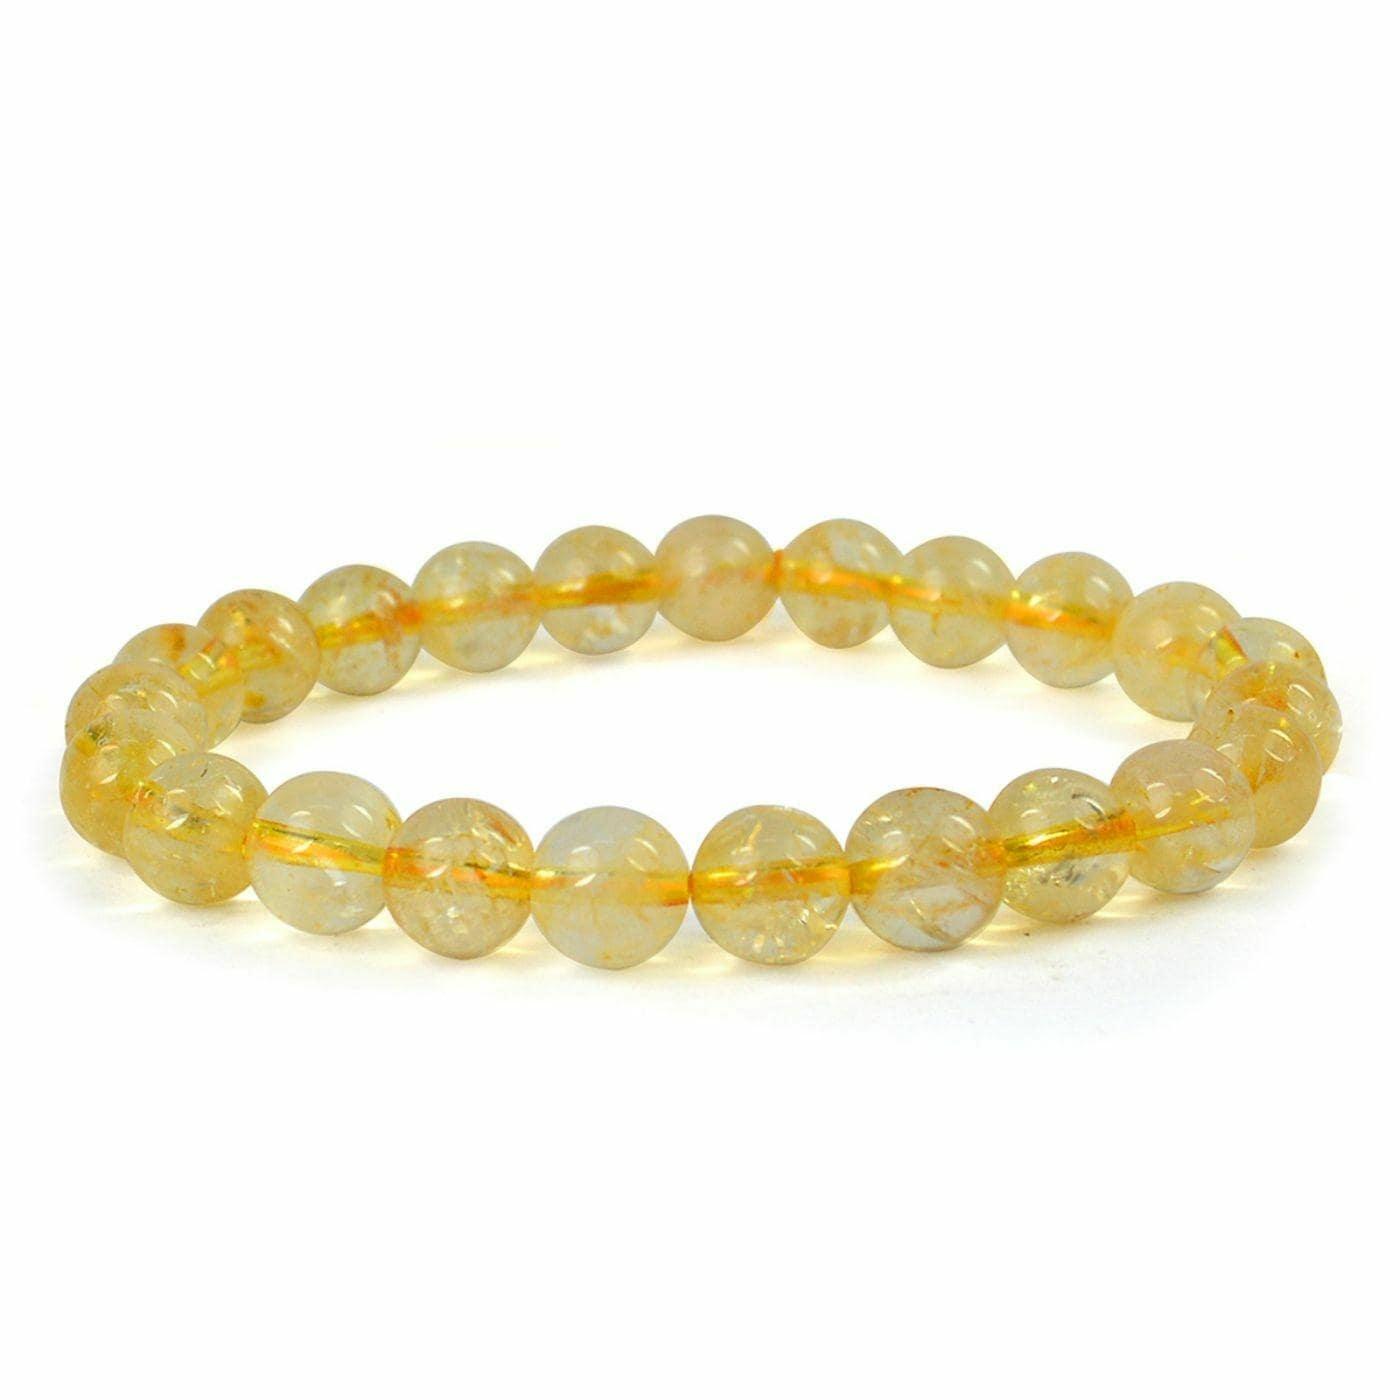
Reiki Crystal Products Citrine Bracelet Round Bead 8 mm Bracelet for Reiki Healing Stones
Type: Bracelets & Bangles
Brand: Reiki Crystal Products
Price: Rs. 725
Stretchable Elastic Handmade Natural Crystal Stone Bracelet | Diameter : 2.5 Inch. | Stone Size - 8 mm | Shape : Round | Charged By Reiki Grand Master & Vastu Expert
Features: Stretchable Elastic Handmade Natural Crystal Stone Bracelet | Diameter : 2.5 Inch. | Stone Size - 8 mm | Shape :Round | Charged By Reiki Grand Master & Vastu Expert,Natural Healing Stone for Reiki Healing, Crystal Healing, Numerology, Tarot, Astrology, Vastu, Angle Healing & Feng Shui,100% Authentic, Original and Natural Healing Stone / Crystal - small holes, crack marks on the surface or inside the stones are often visible,Material : Natural Healing Stones See Images & Product Description For Healing Properties /Advantages,Stylish Party-Daily-Office-Casual Wear Reiki Healing Stone Bracelet for Men, Women, Boys, Girls. Best for Gifting & Personal Use.
Included: Pack Of 1 X Citrine 8 mm Bracelet